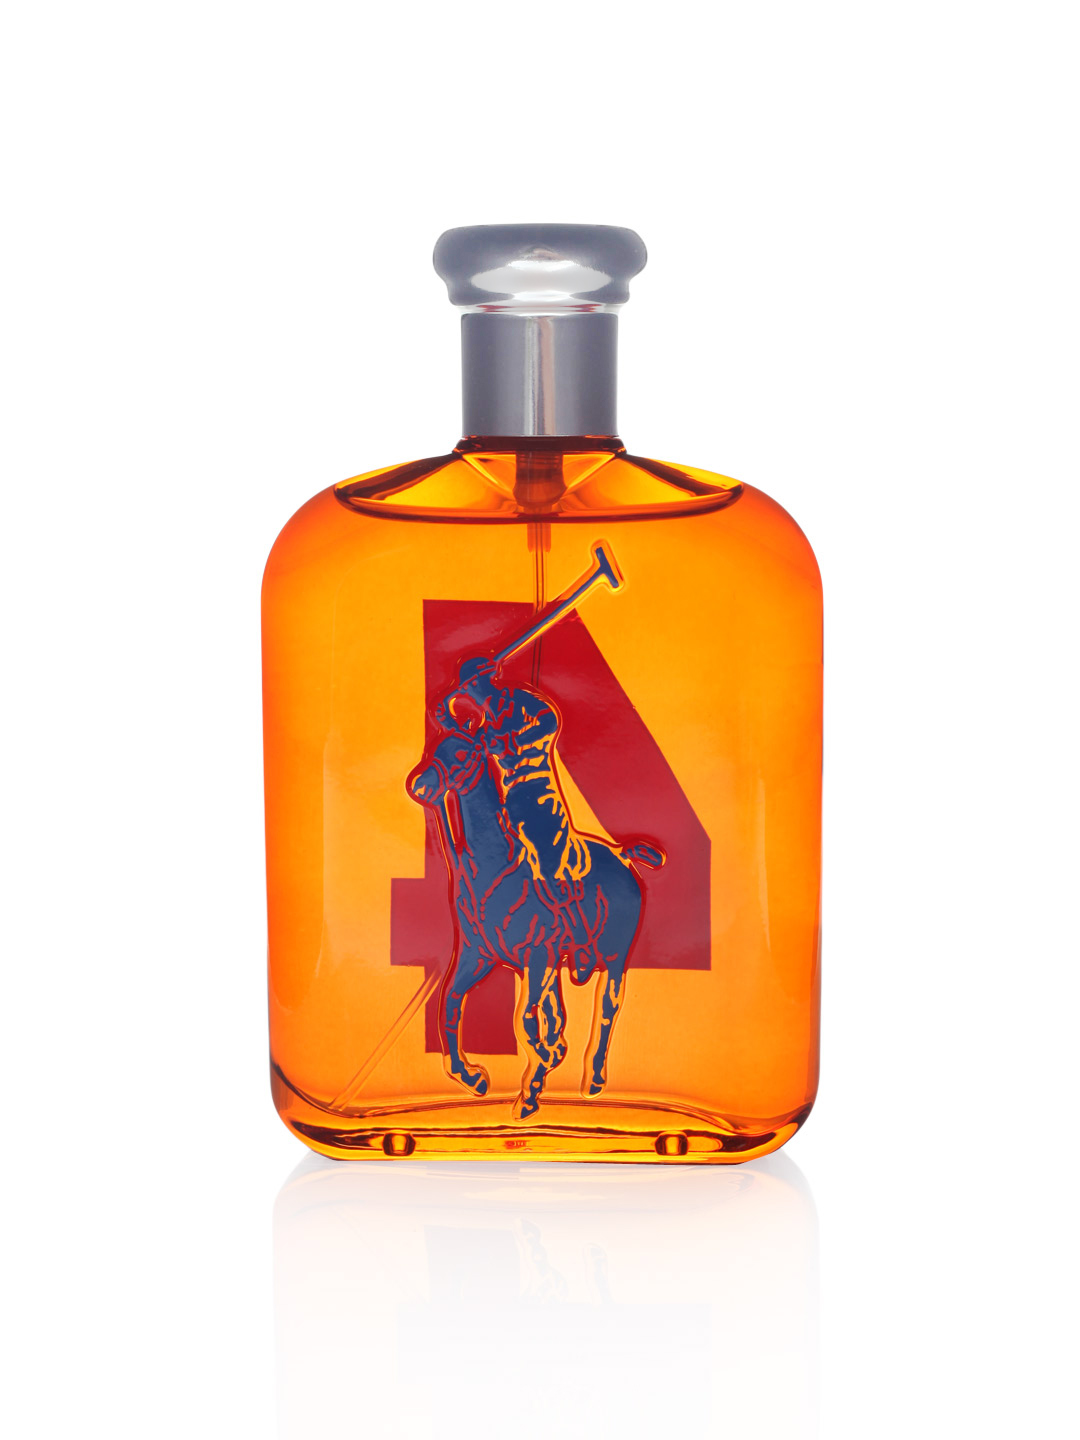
Ralph Lauren Men Perfume
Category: Personal Care / Fragrance / Perfume and Body Mist
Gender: Men
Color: Orange
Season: Spring 2017
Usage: Casual